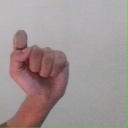
अक्षर: घ